China–North Korea relations

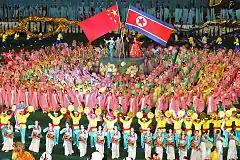
The close China-DPRK relationship is celebrated at the Mass Games in Pyongyang

In August 2012, Jang Song-thaek, uncle of Kim Jong Un, met Hu Jintao, General Secretary of the Chinese Communist Party in Beijing. It has since been widely reported that during their meeting, Jang told Hu Jintao he wished to replace Kim Jong Un with his brother Kim Jong-nam. The meeting was allegedly taped by Zhou Yongkang, then secretary of the Central Political and Legal Affairs Commission, who informed Kim Jong Un of the plot. In December 2013, Jang was executed for treason while in July 2014 Zhou was publicly put under investigation for corruption and other crimes and was arrested in December 2014. These events are said to have marked the beginning of Kim Jong Un's distrust of China, since they had failed to inform him of a plot against his rule, while China took a dislike to Kim for executing their trusted intermediary.